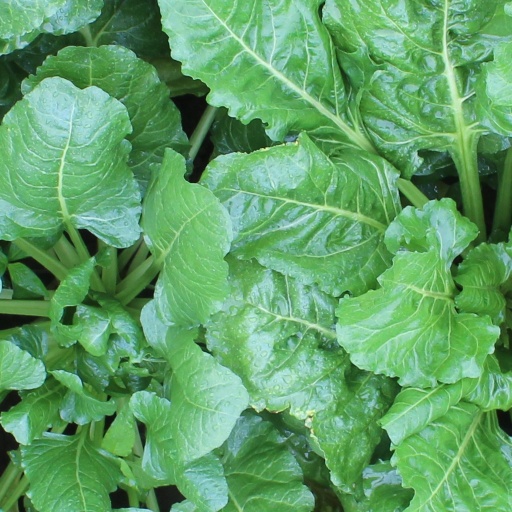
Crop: sugar beet